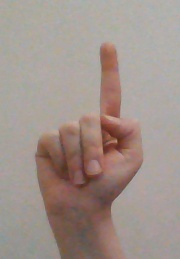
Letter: bb